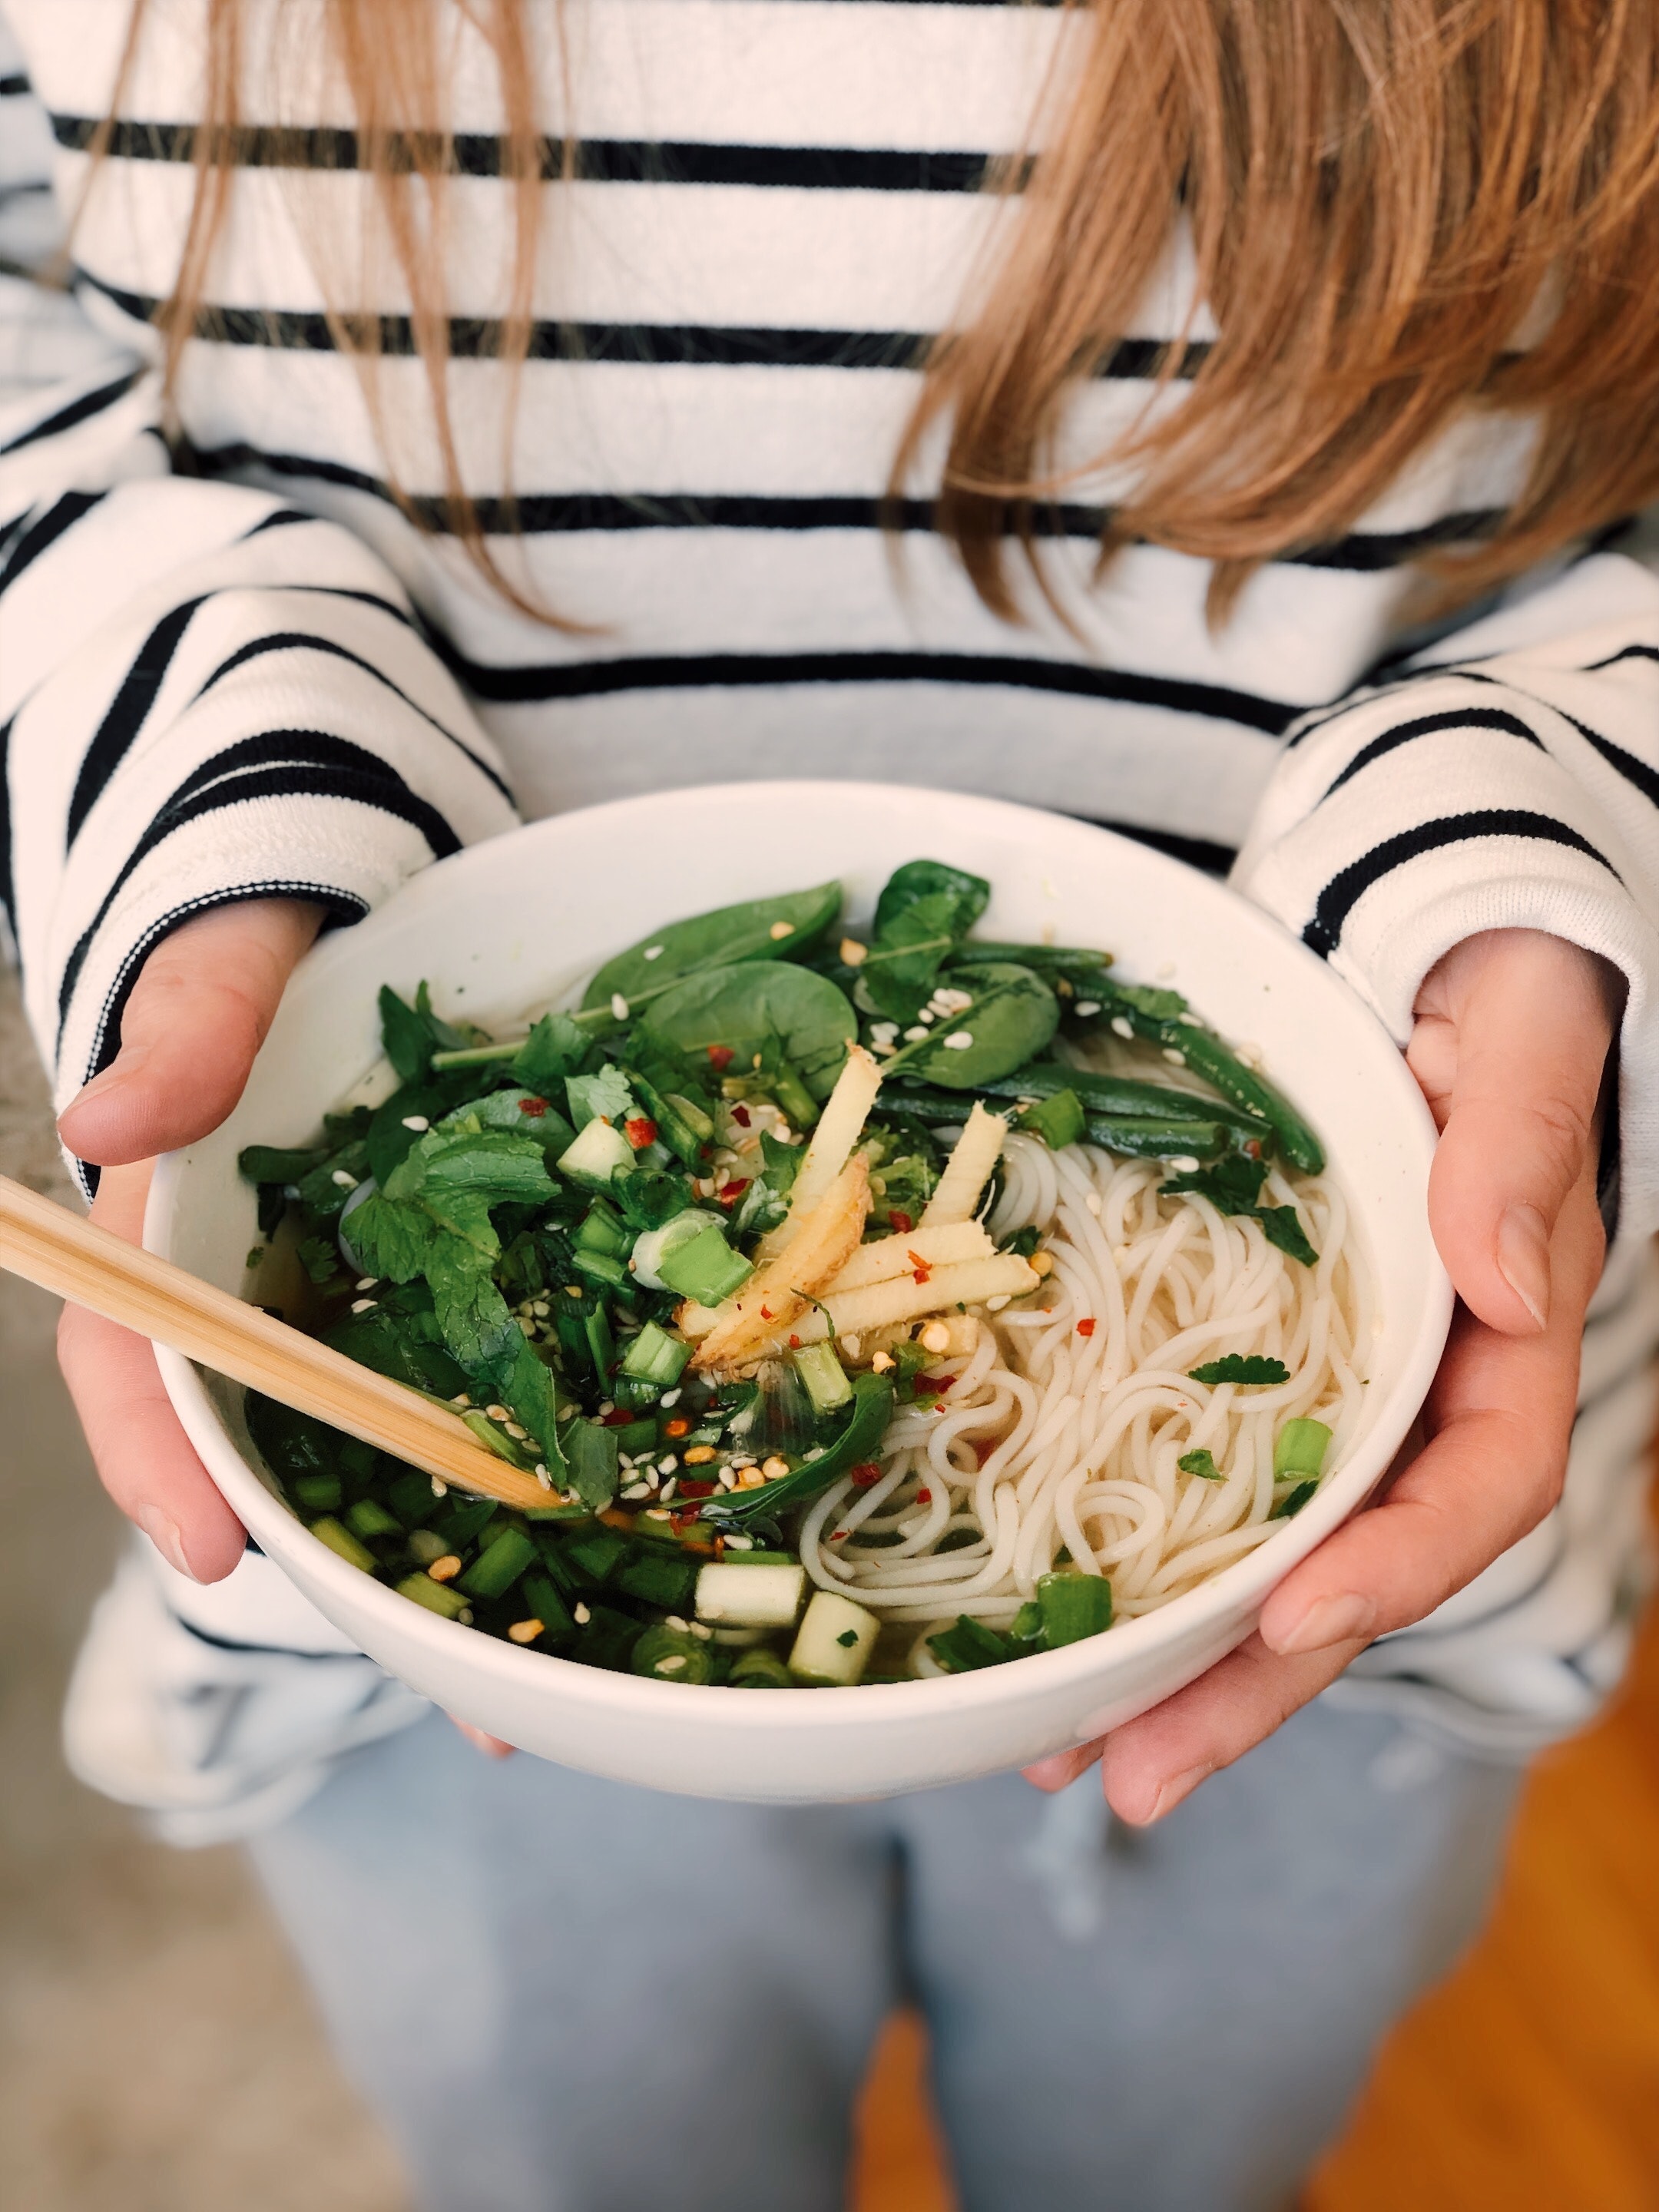
food, dish, cuisine, vegetable, leaf vegetable, salad, ingredient, produce, spinach, pho, rice noodles, noodle, vegetarian food, Chinese chicken salad, recipe, cruciferous vegetables, thai food, kale, spinach salad, chinese food, laotian cuisine, noodle soup, b n b hu, legume, vietnamese food, asian soups, lunch, n m, laksa